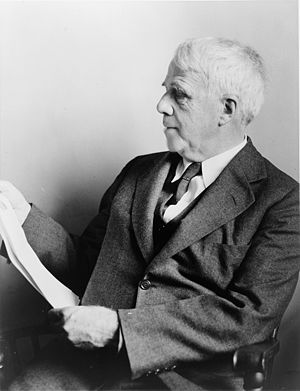
Robert Frost
Robert Frost i 1941.
Robert Lee Frost var en amerikansk poet. Han blev tildelt Pulitzerprisen fire gange, henholdsvis i 1924, 1931, 1937 og 1943.